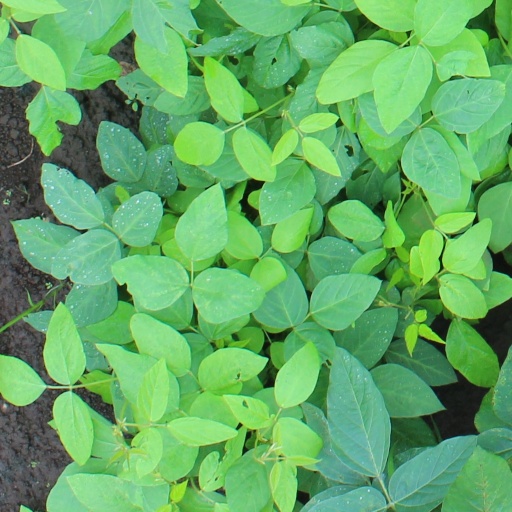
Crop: soybean